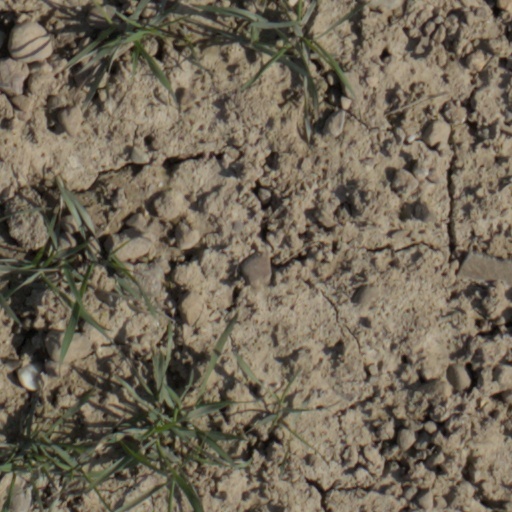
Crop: wheat